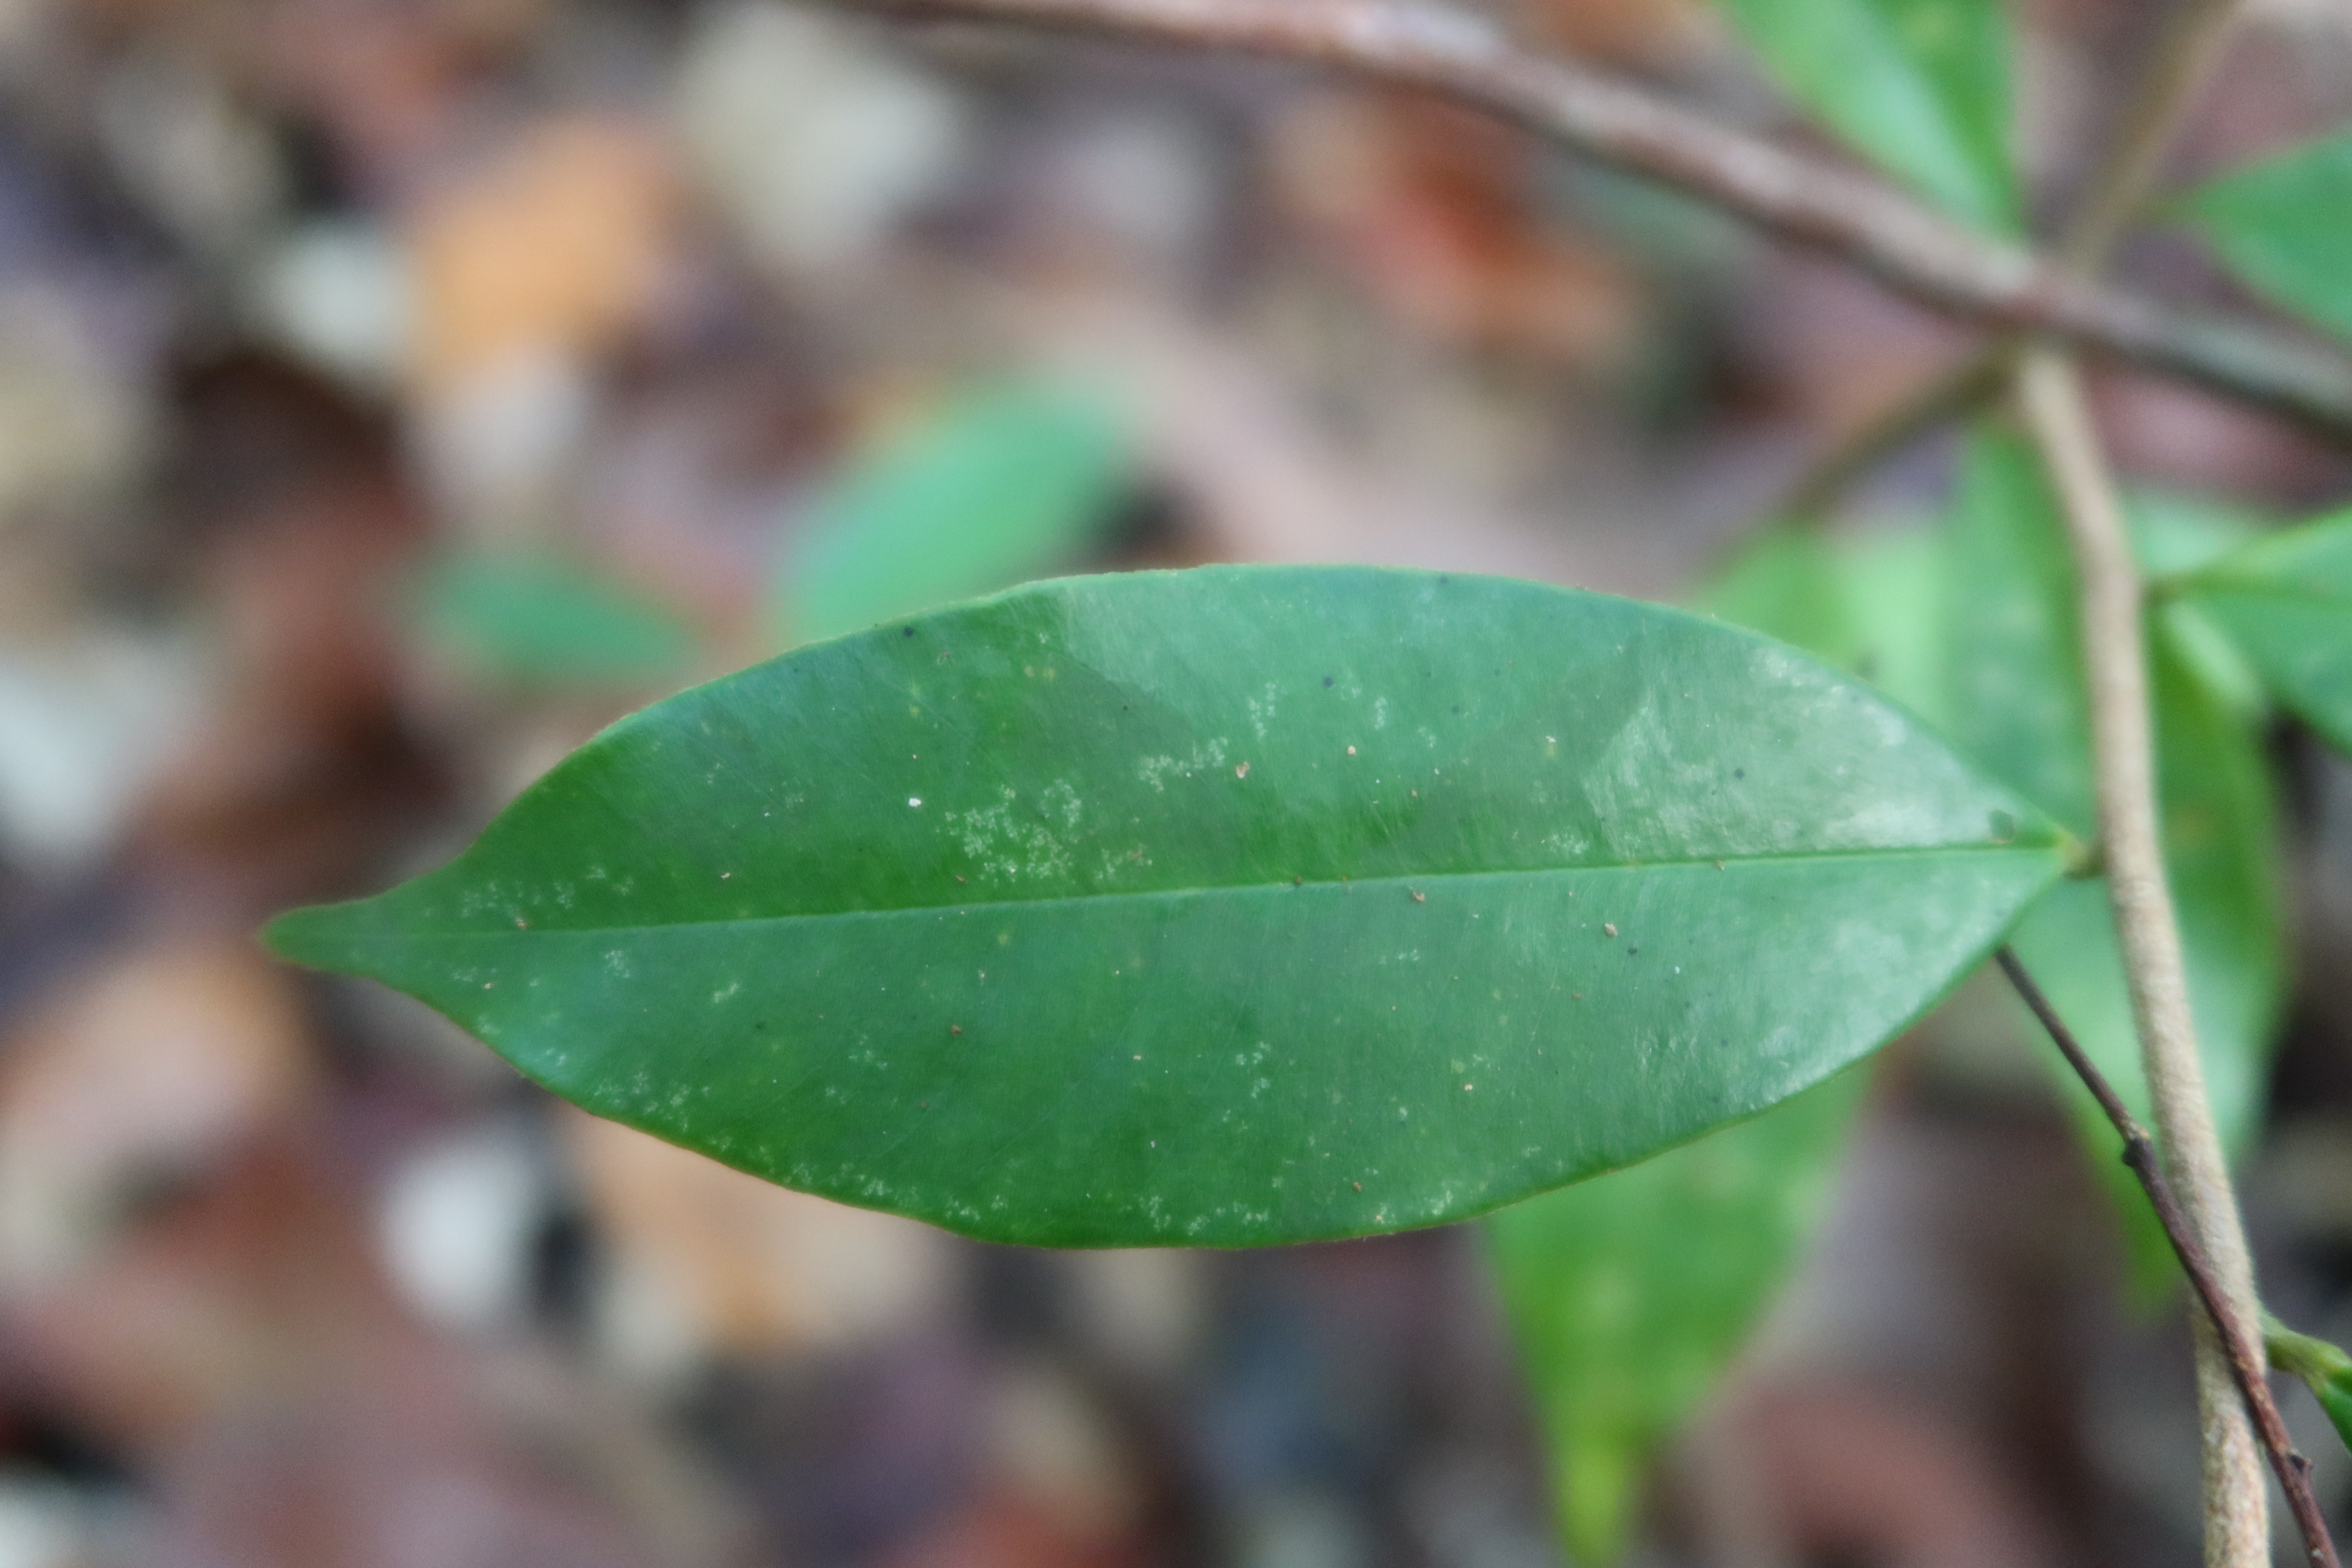
Label: Powdery mildew